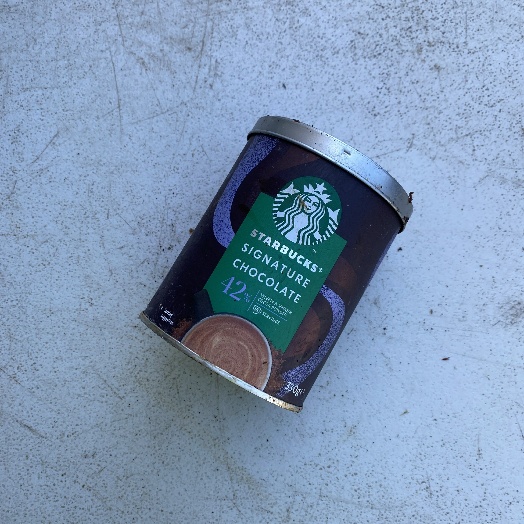
Label: Metal